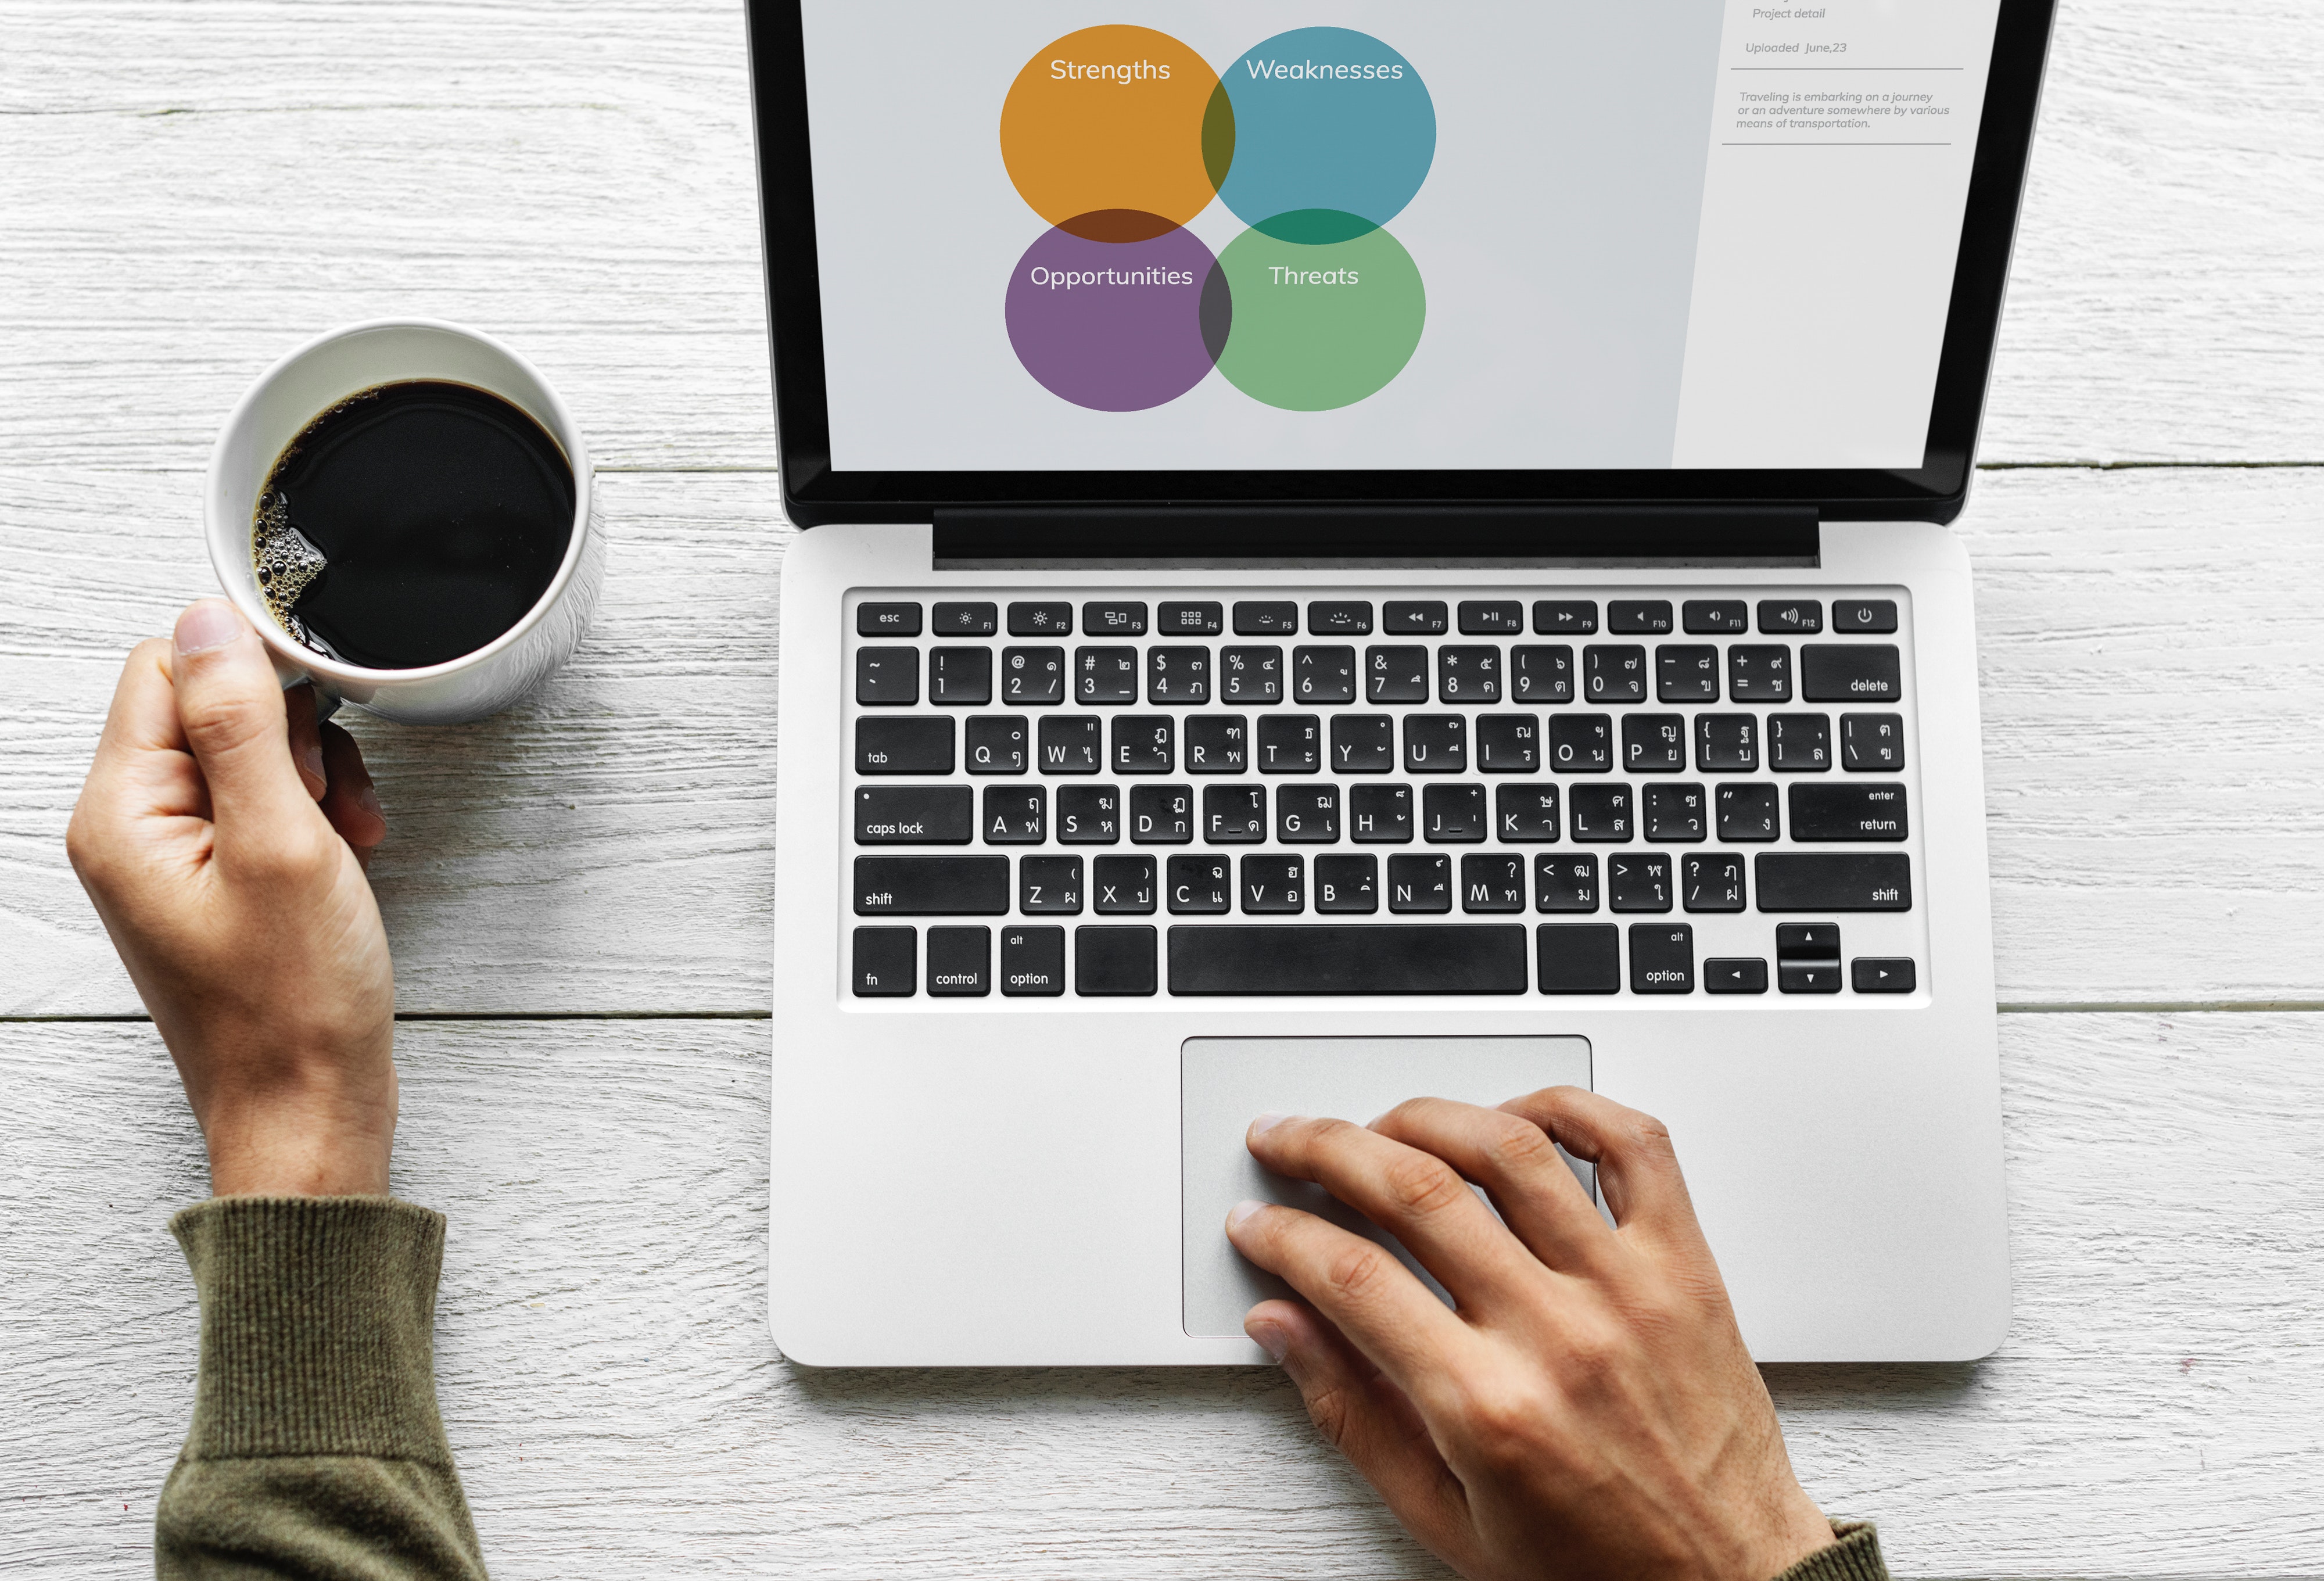
product, font, brand